Buick LeSabre

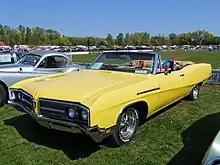
1968 Buick LeSabre Custom Convertible

Interiors were also new for 1965 with a revised instrument panel featuring two round dials nearly identical with the Riviera for speedometer and other instruments much like the 1963–64 models along with new heating/air conditioning controls. Drivetrains were unchanged from 1964 with the 210-horsepower two-barrel carbureted 300-cubic-inch V8 the standard powerplant on all models with a standard three-speed manual transmission or optional four-speed manual or two-speed Super Turbine 300 automatic. Available at extra cost with the new LeSabre "400" package was the 250-horsepower 300-cubic-inch V8 with four-barrel carburetion and 10.25 to 1 compression which required premium fuel, compared to the standard two-barrel engine that used regular fuel. The 400 package also included the more desirable Super Turbine "400" three-speed automatic transmission also found in Buick's higher-priced Wildcat, Electra 225 and Riviera models. Buick's engine–transmission practice was similar to that of GM's Chevrolet Division, which at that time only offered the two-speed Powerglide automatic with most of its engine offerings in full-sized vehicles, requiring buyers who preferred the similar three-speed Turbo-Hydramatic (basically the same transmission under a different name) to order one of the larger V8 engines. Both Pontiac and Oldsmobile offered the Turbo Hydra-Matic on all of their full-sized cars with any engine offering, and three-speed automatics were also the norm on big cars from GM's medium-priced competitors such as the Chrysler Newport and Mercury Monterey, which offered the TorqueFlite and Cruise-O-Matic transmissions, respectively.